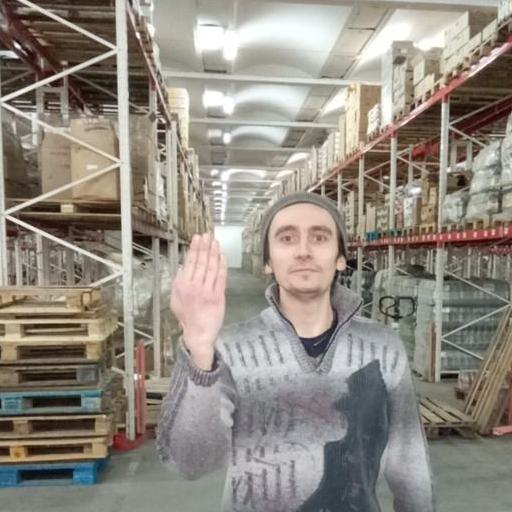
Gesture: stop_inverted